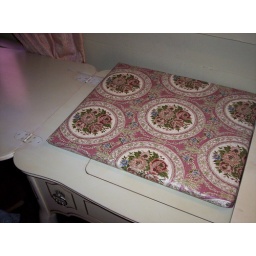
000_0491 wallpaper-covered wood is perfect for covering the hole in the sewing machine table ! 2007